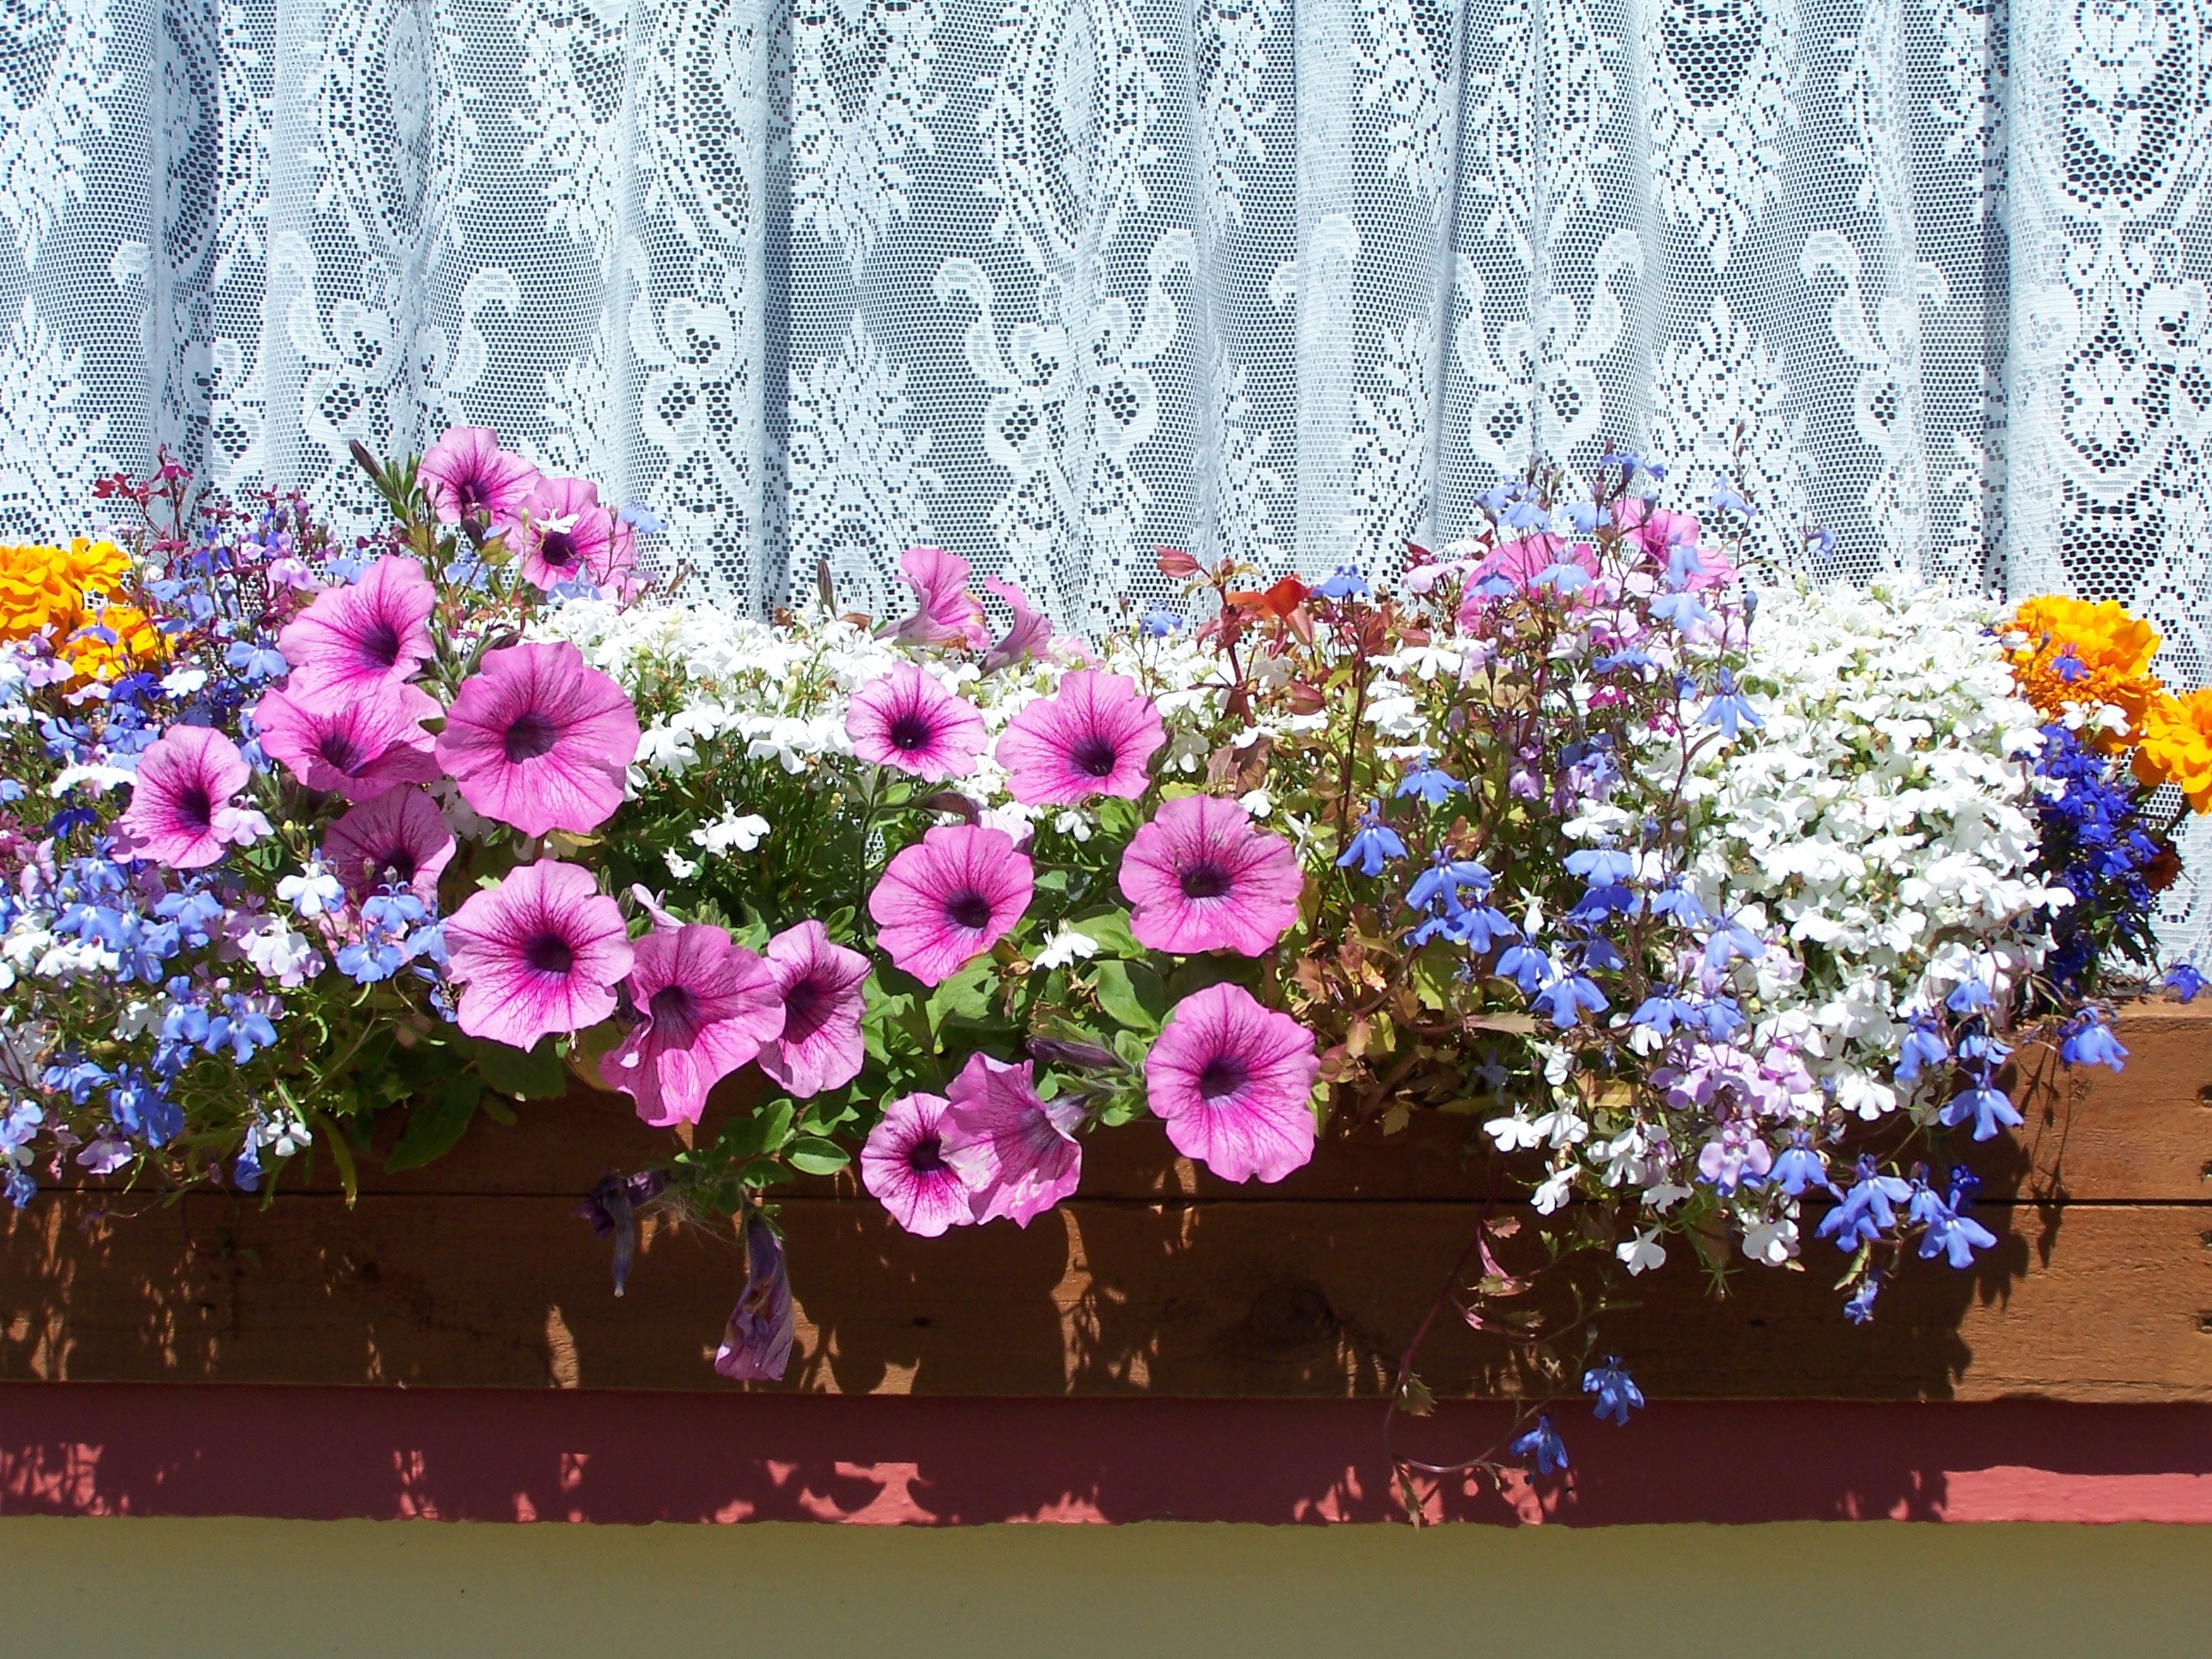
blossom, plant, flower, window, spring, botany, colorful, flora, wildflower, flowers, jewellery, ireland, floristry, flower box, flowering plant, flower bouquet, floral design, land plant, flower arranging